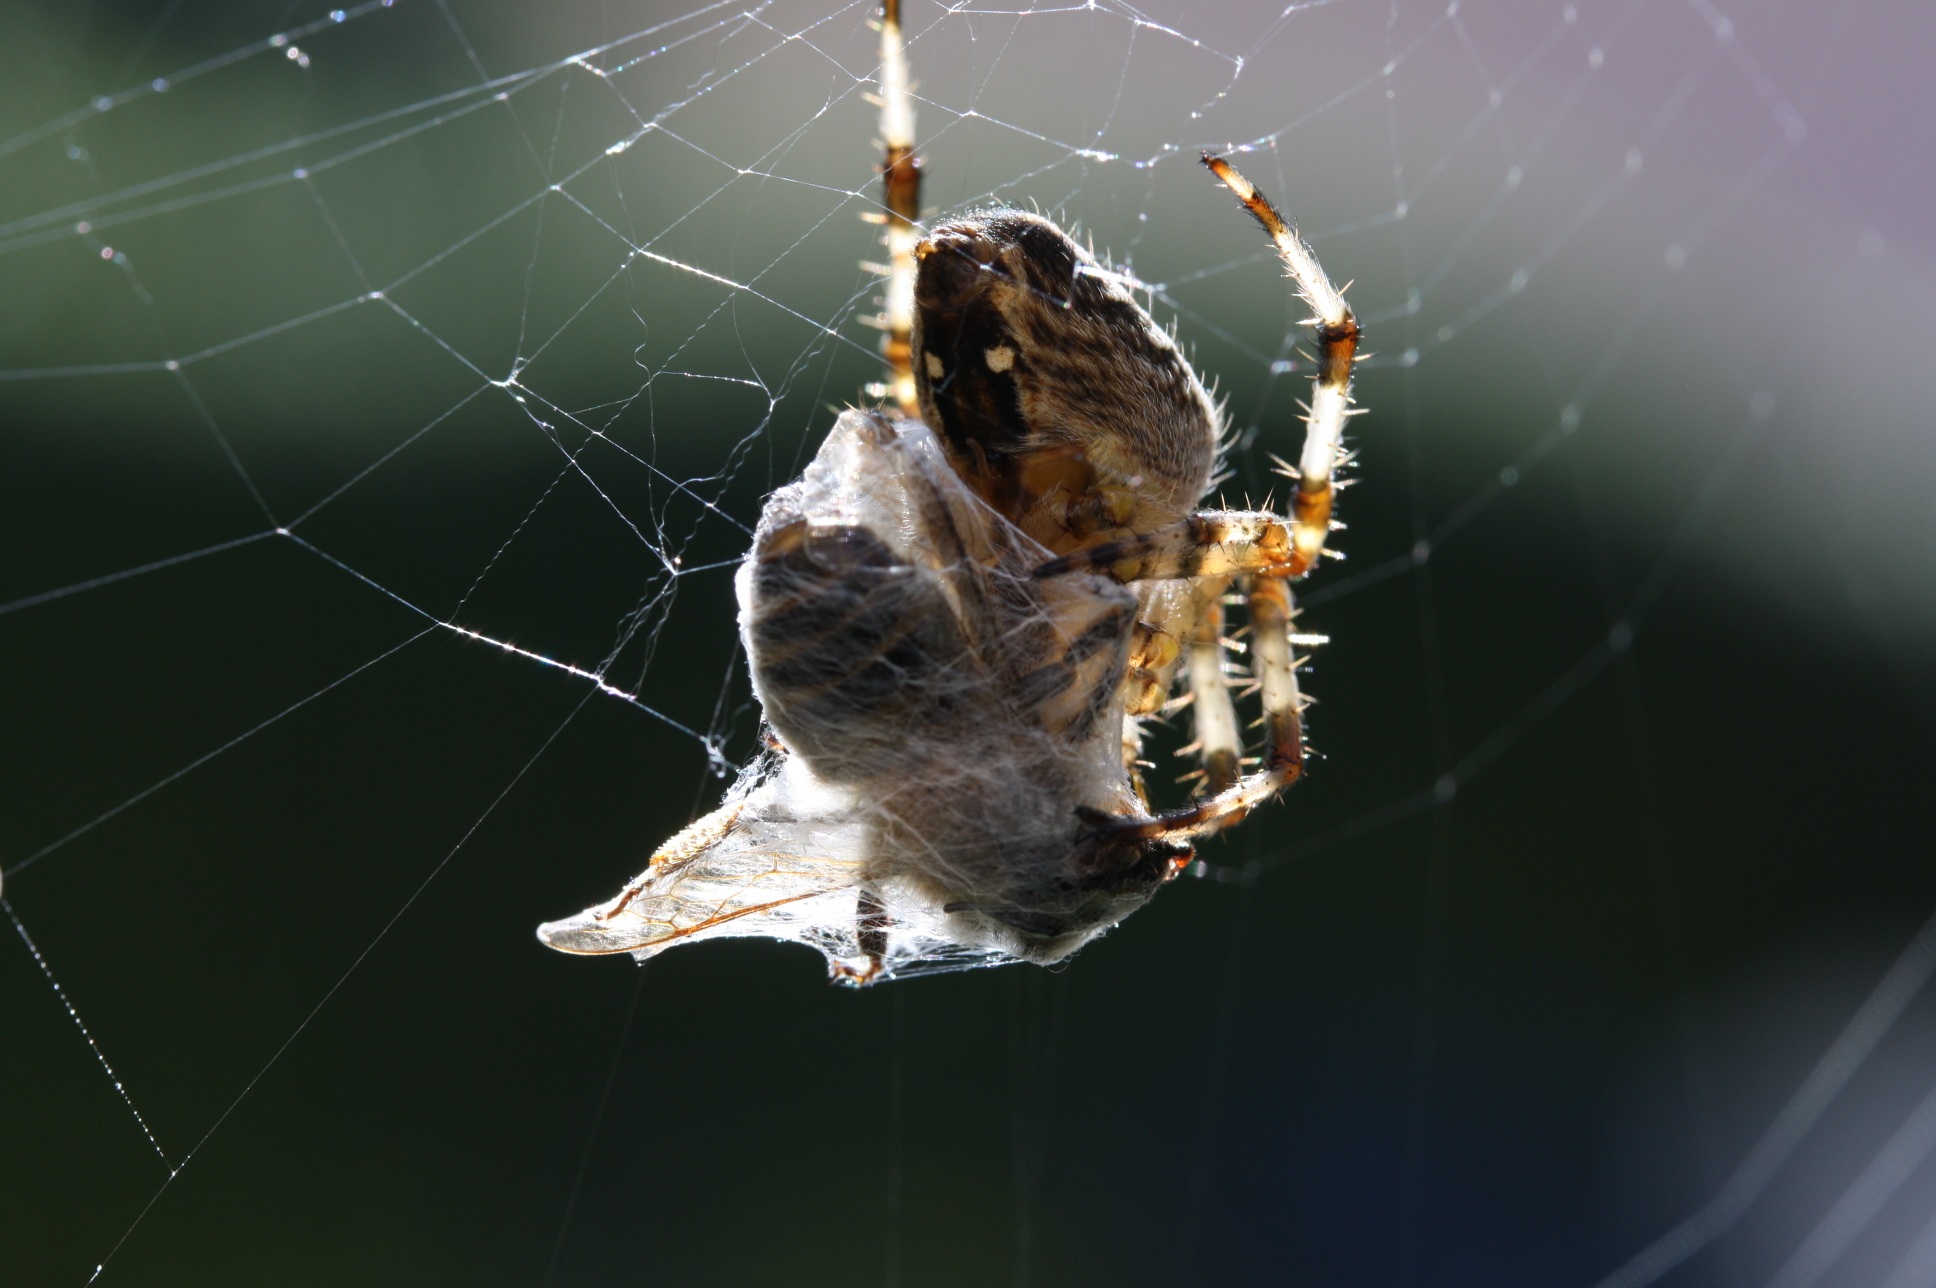
wing, web, death, eat, fauna, material, invertebrate, spider web, cobweb, close up, spider, bee, arachnid, caught, wasp, network, kamp, macro photography, arthropod, european garden spider, wild nature, araneus, orb weaver spider